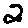
Label: 2